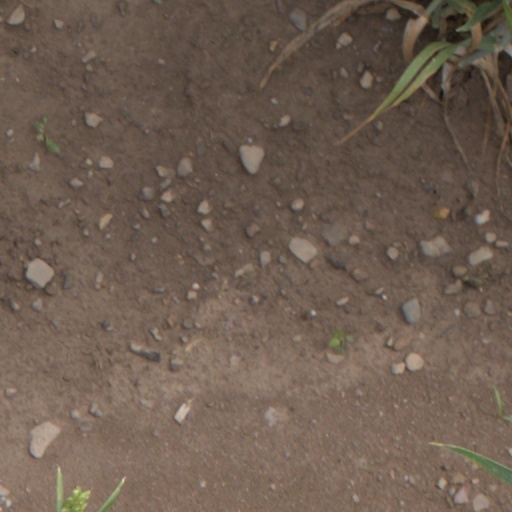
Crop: wheat